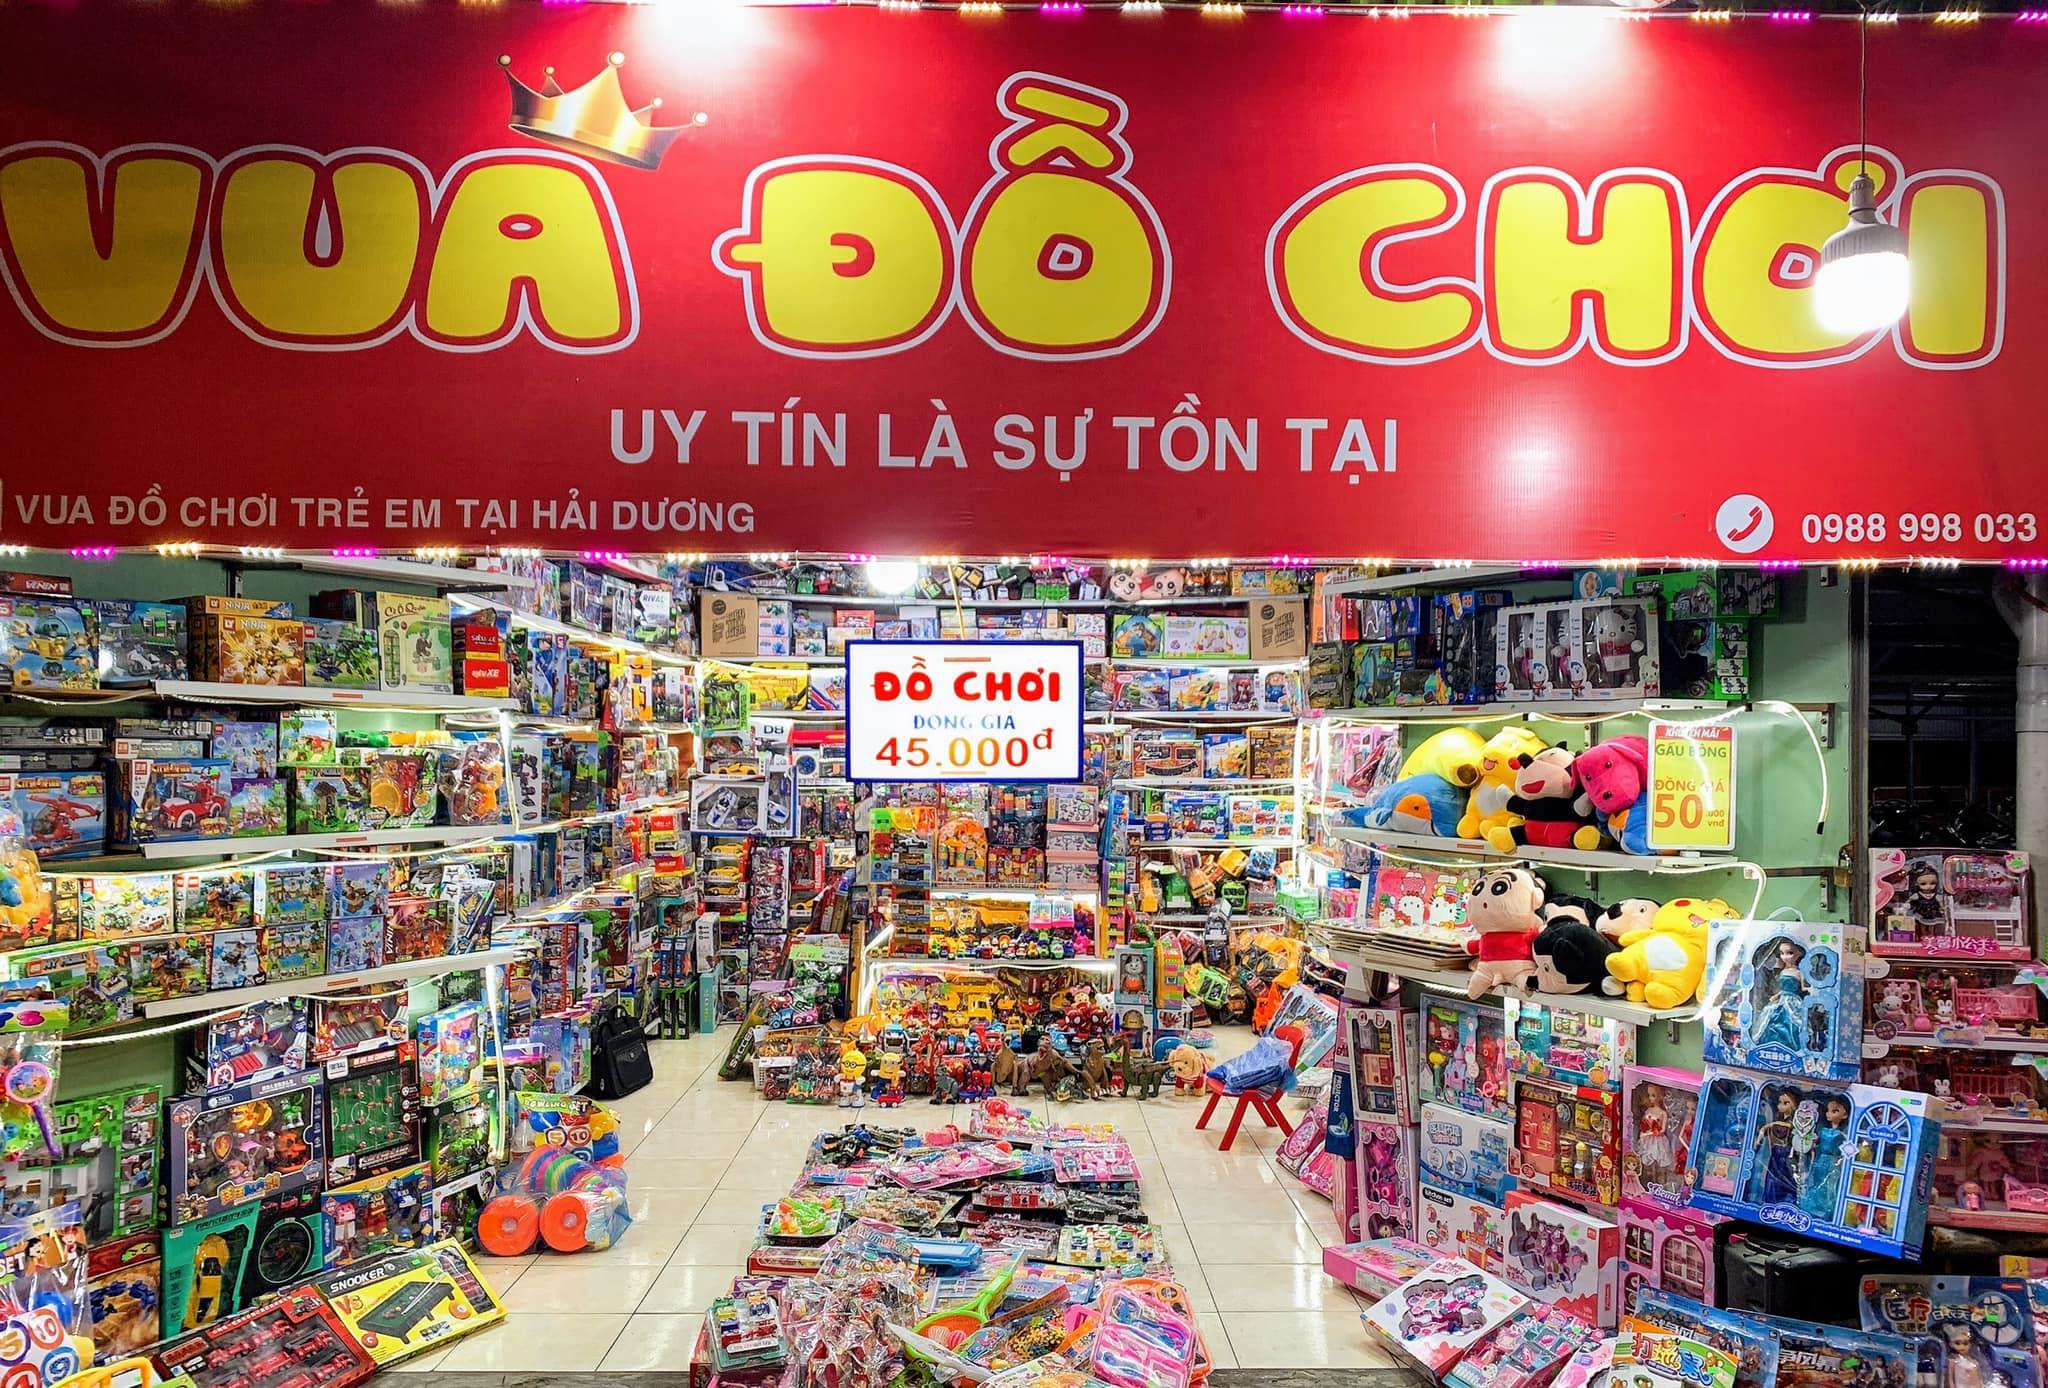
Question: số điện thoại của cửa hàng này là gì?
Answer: số điện thoại của cửa hàng này là 0988998033